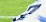
Number: 7